Memorial Hall (Richmond, Illinois)

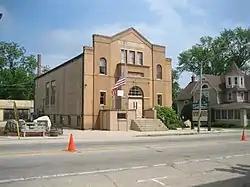

Memorial Hall in Richmond, Illinois, US is a historic public building located in the village's primary business district. It was constructed in 1907 and has served as a focal point for community government and recreation. In 1993 Richmond Memorial Hall was added to the U.S. Register of Historic Places.